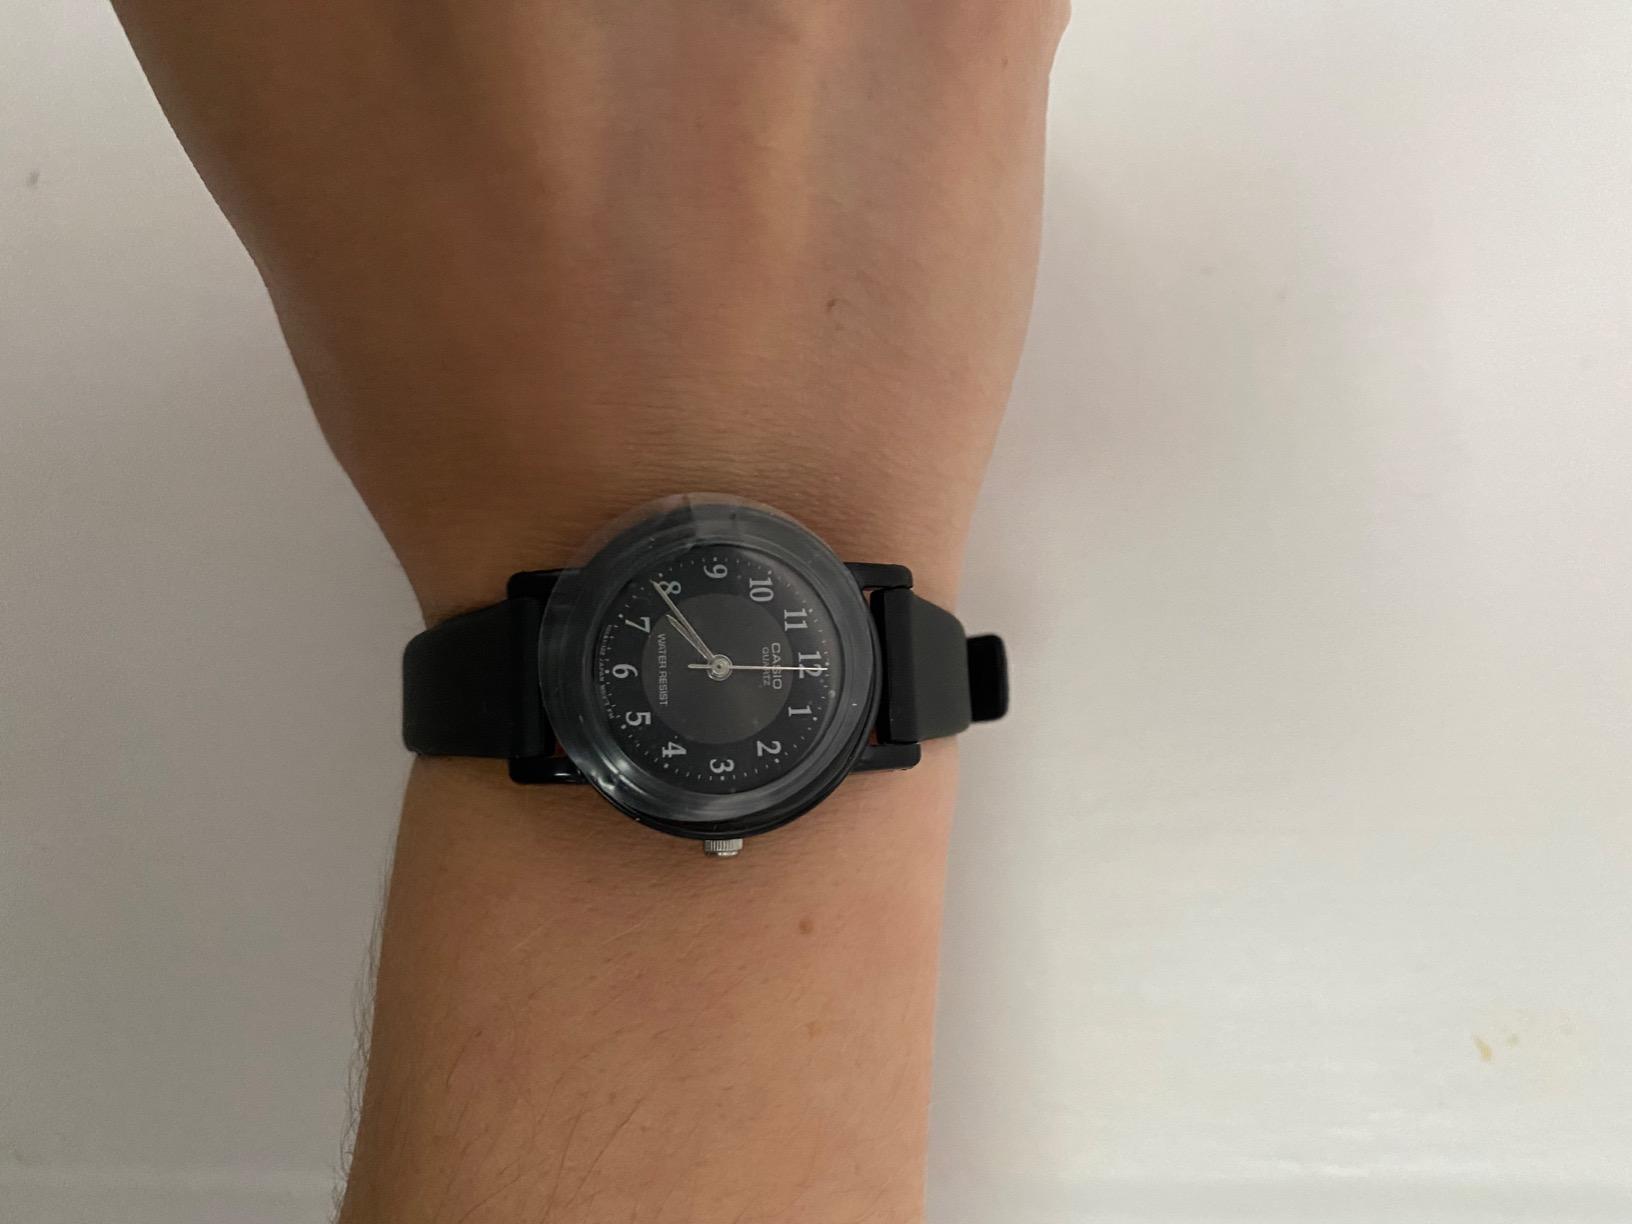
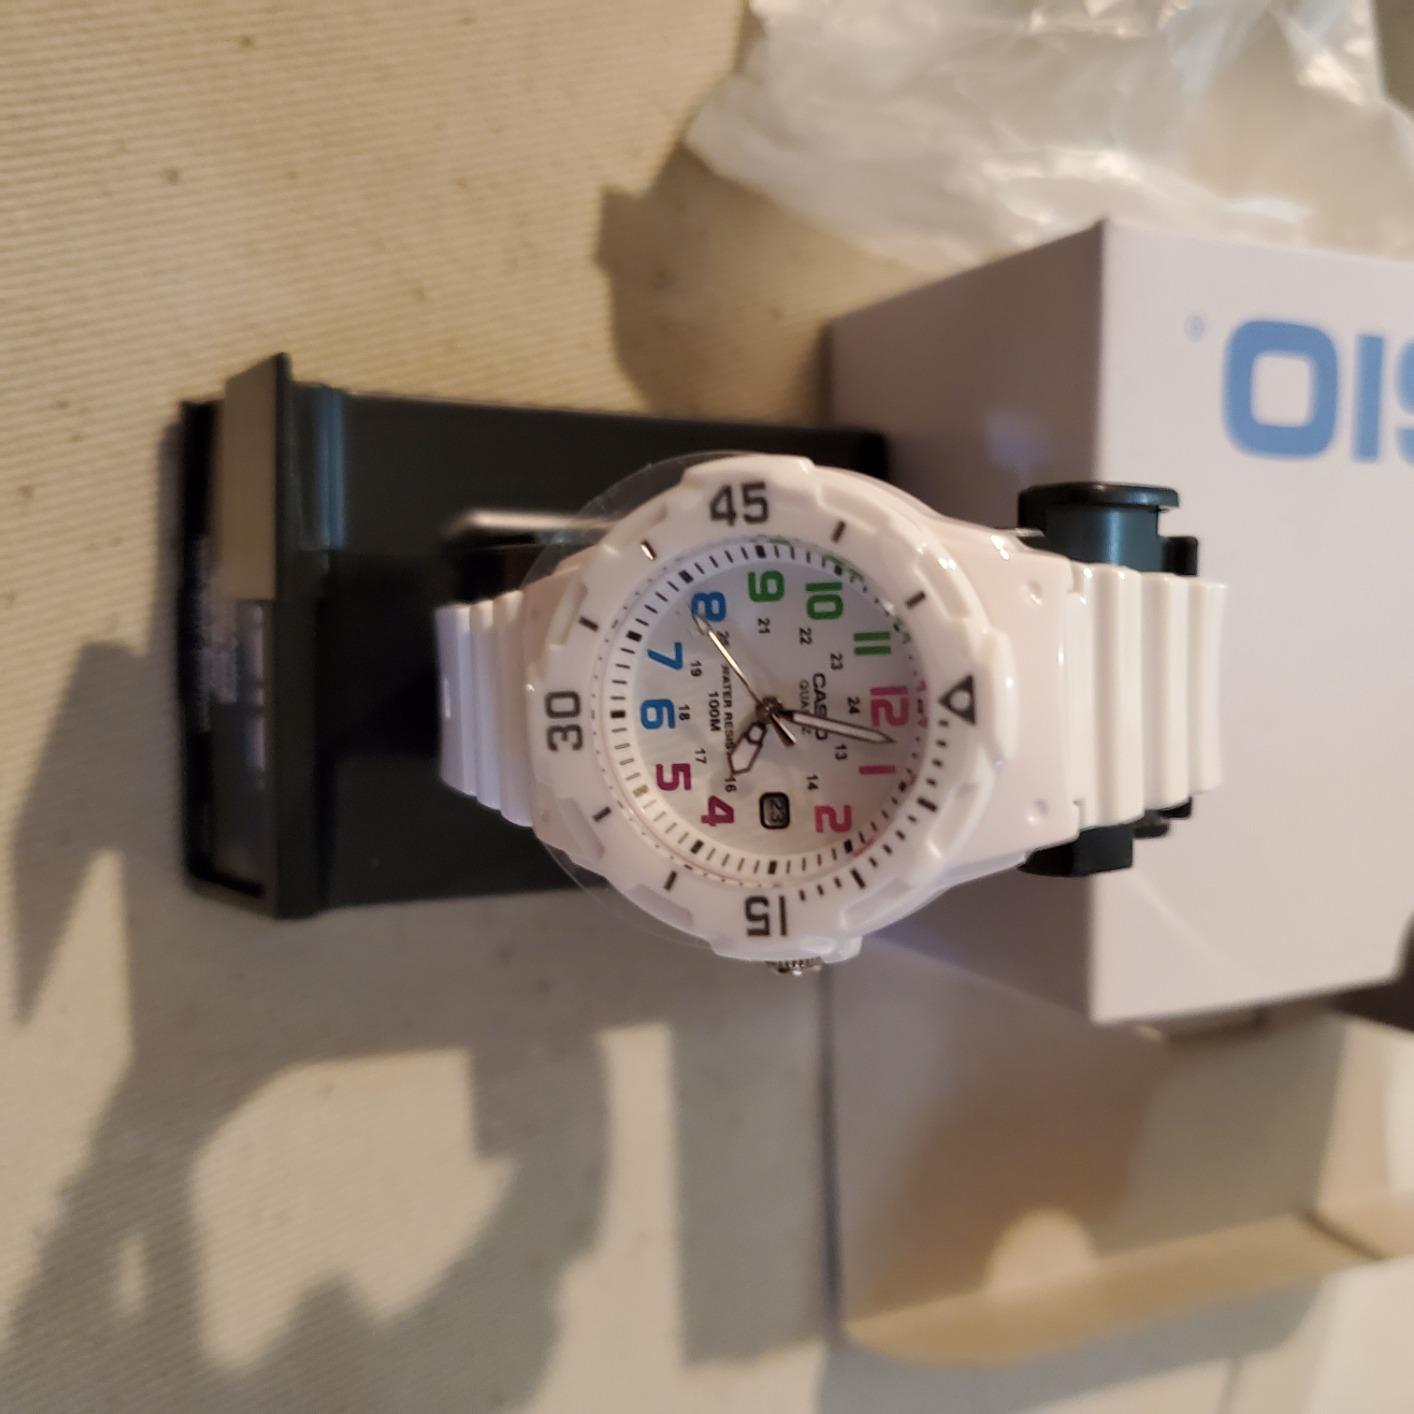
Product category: accessories_watch
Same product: no